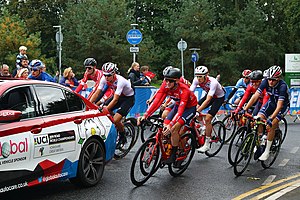
VM i landevejscykling 2019 – Linjeløb (U23 herrer)
U23 herrernes linjeløb ved VM i landevejscykling 2019 blev afholdt fredag den 27. september 2019.